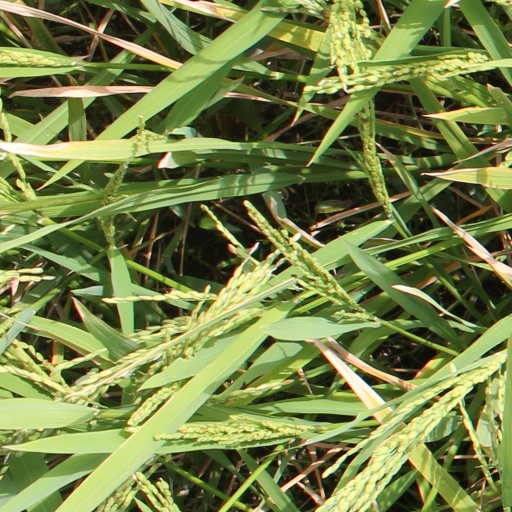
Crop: rice